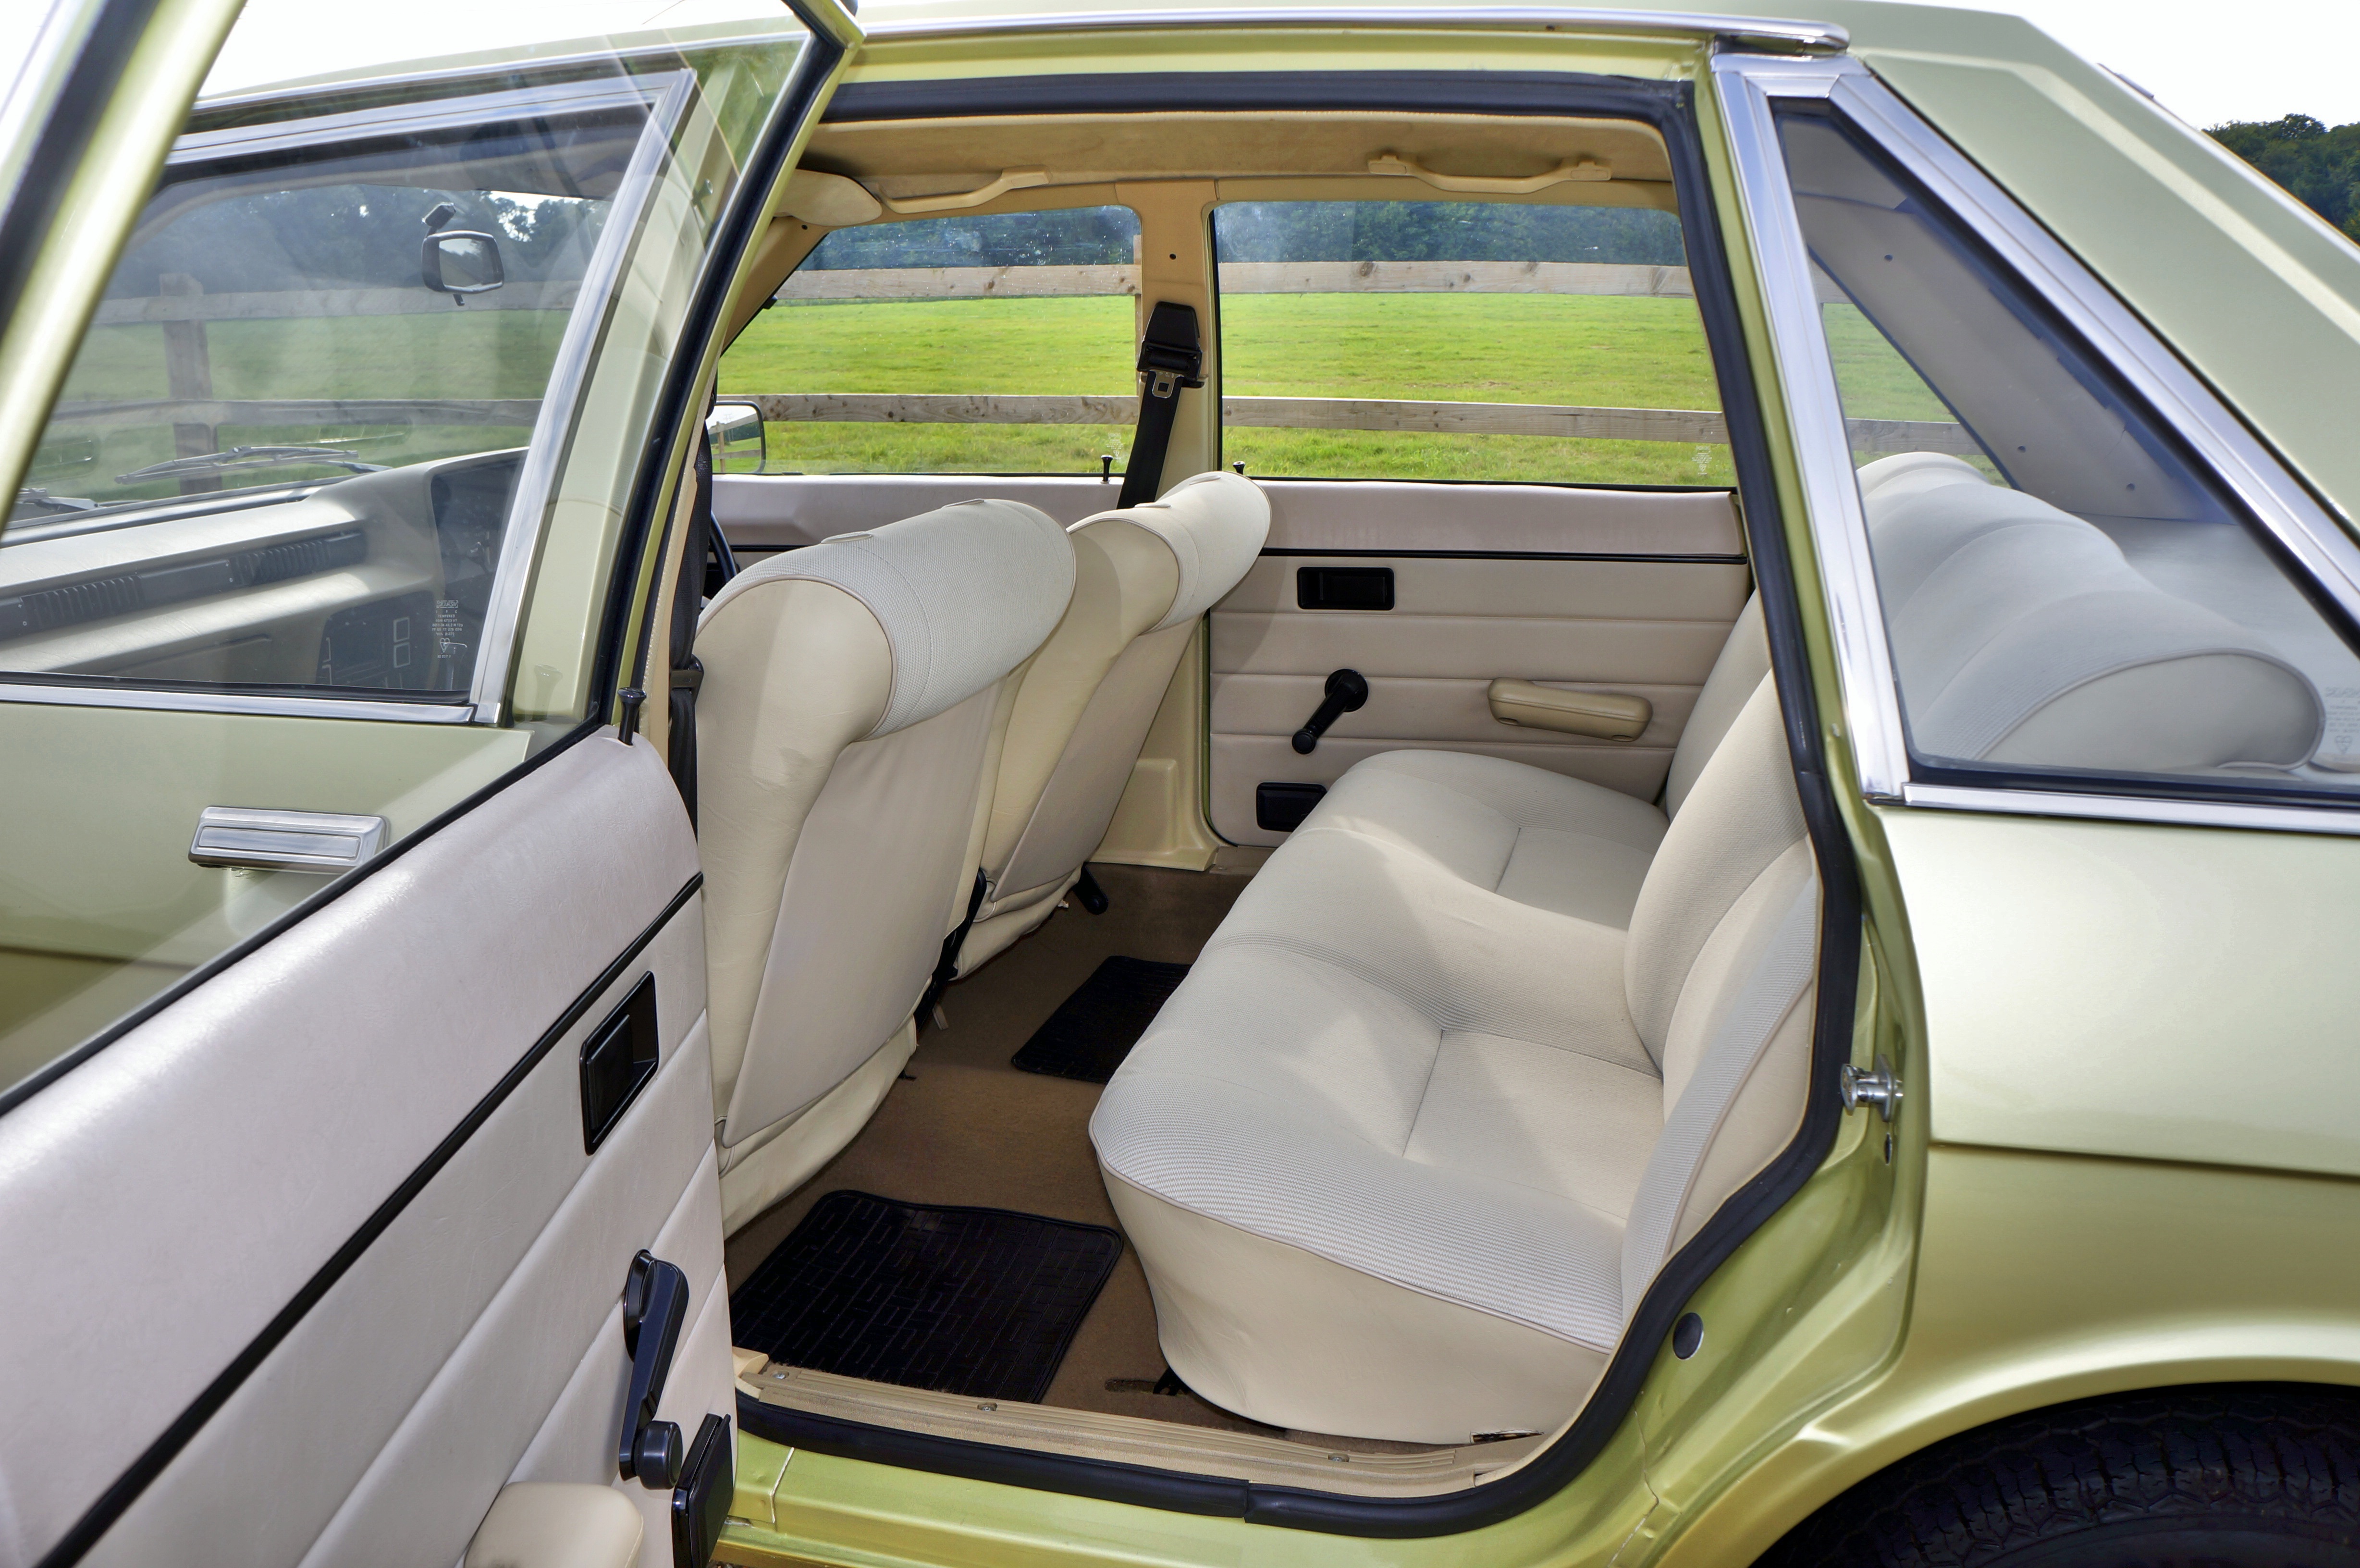
car, vintage, automobile, retro, old, transportation, transport, vehicle, old car, sedan, classic, talbot, vintage cars, classic cars, retro car, city car, land vehicle, talbot solara, automobile make, automotive exterior, compact car, luxury vehicle, family car